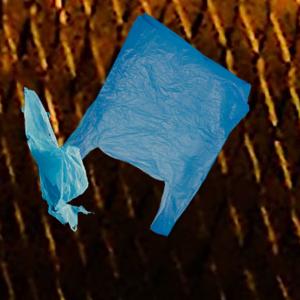
Label: plasticbags